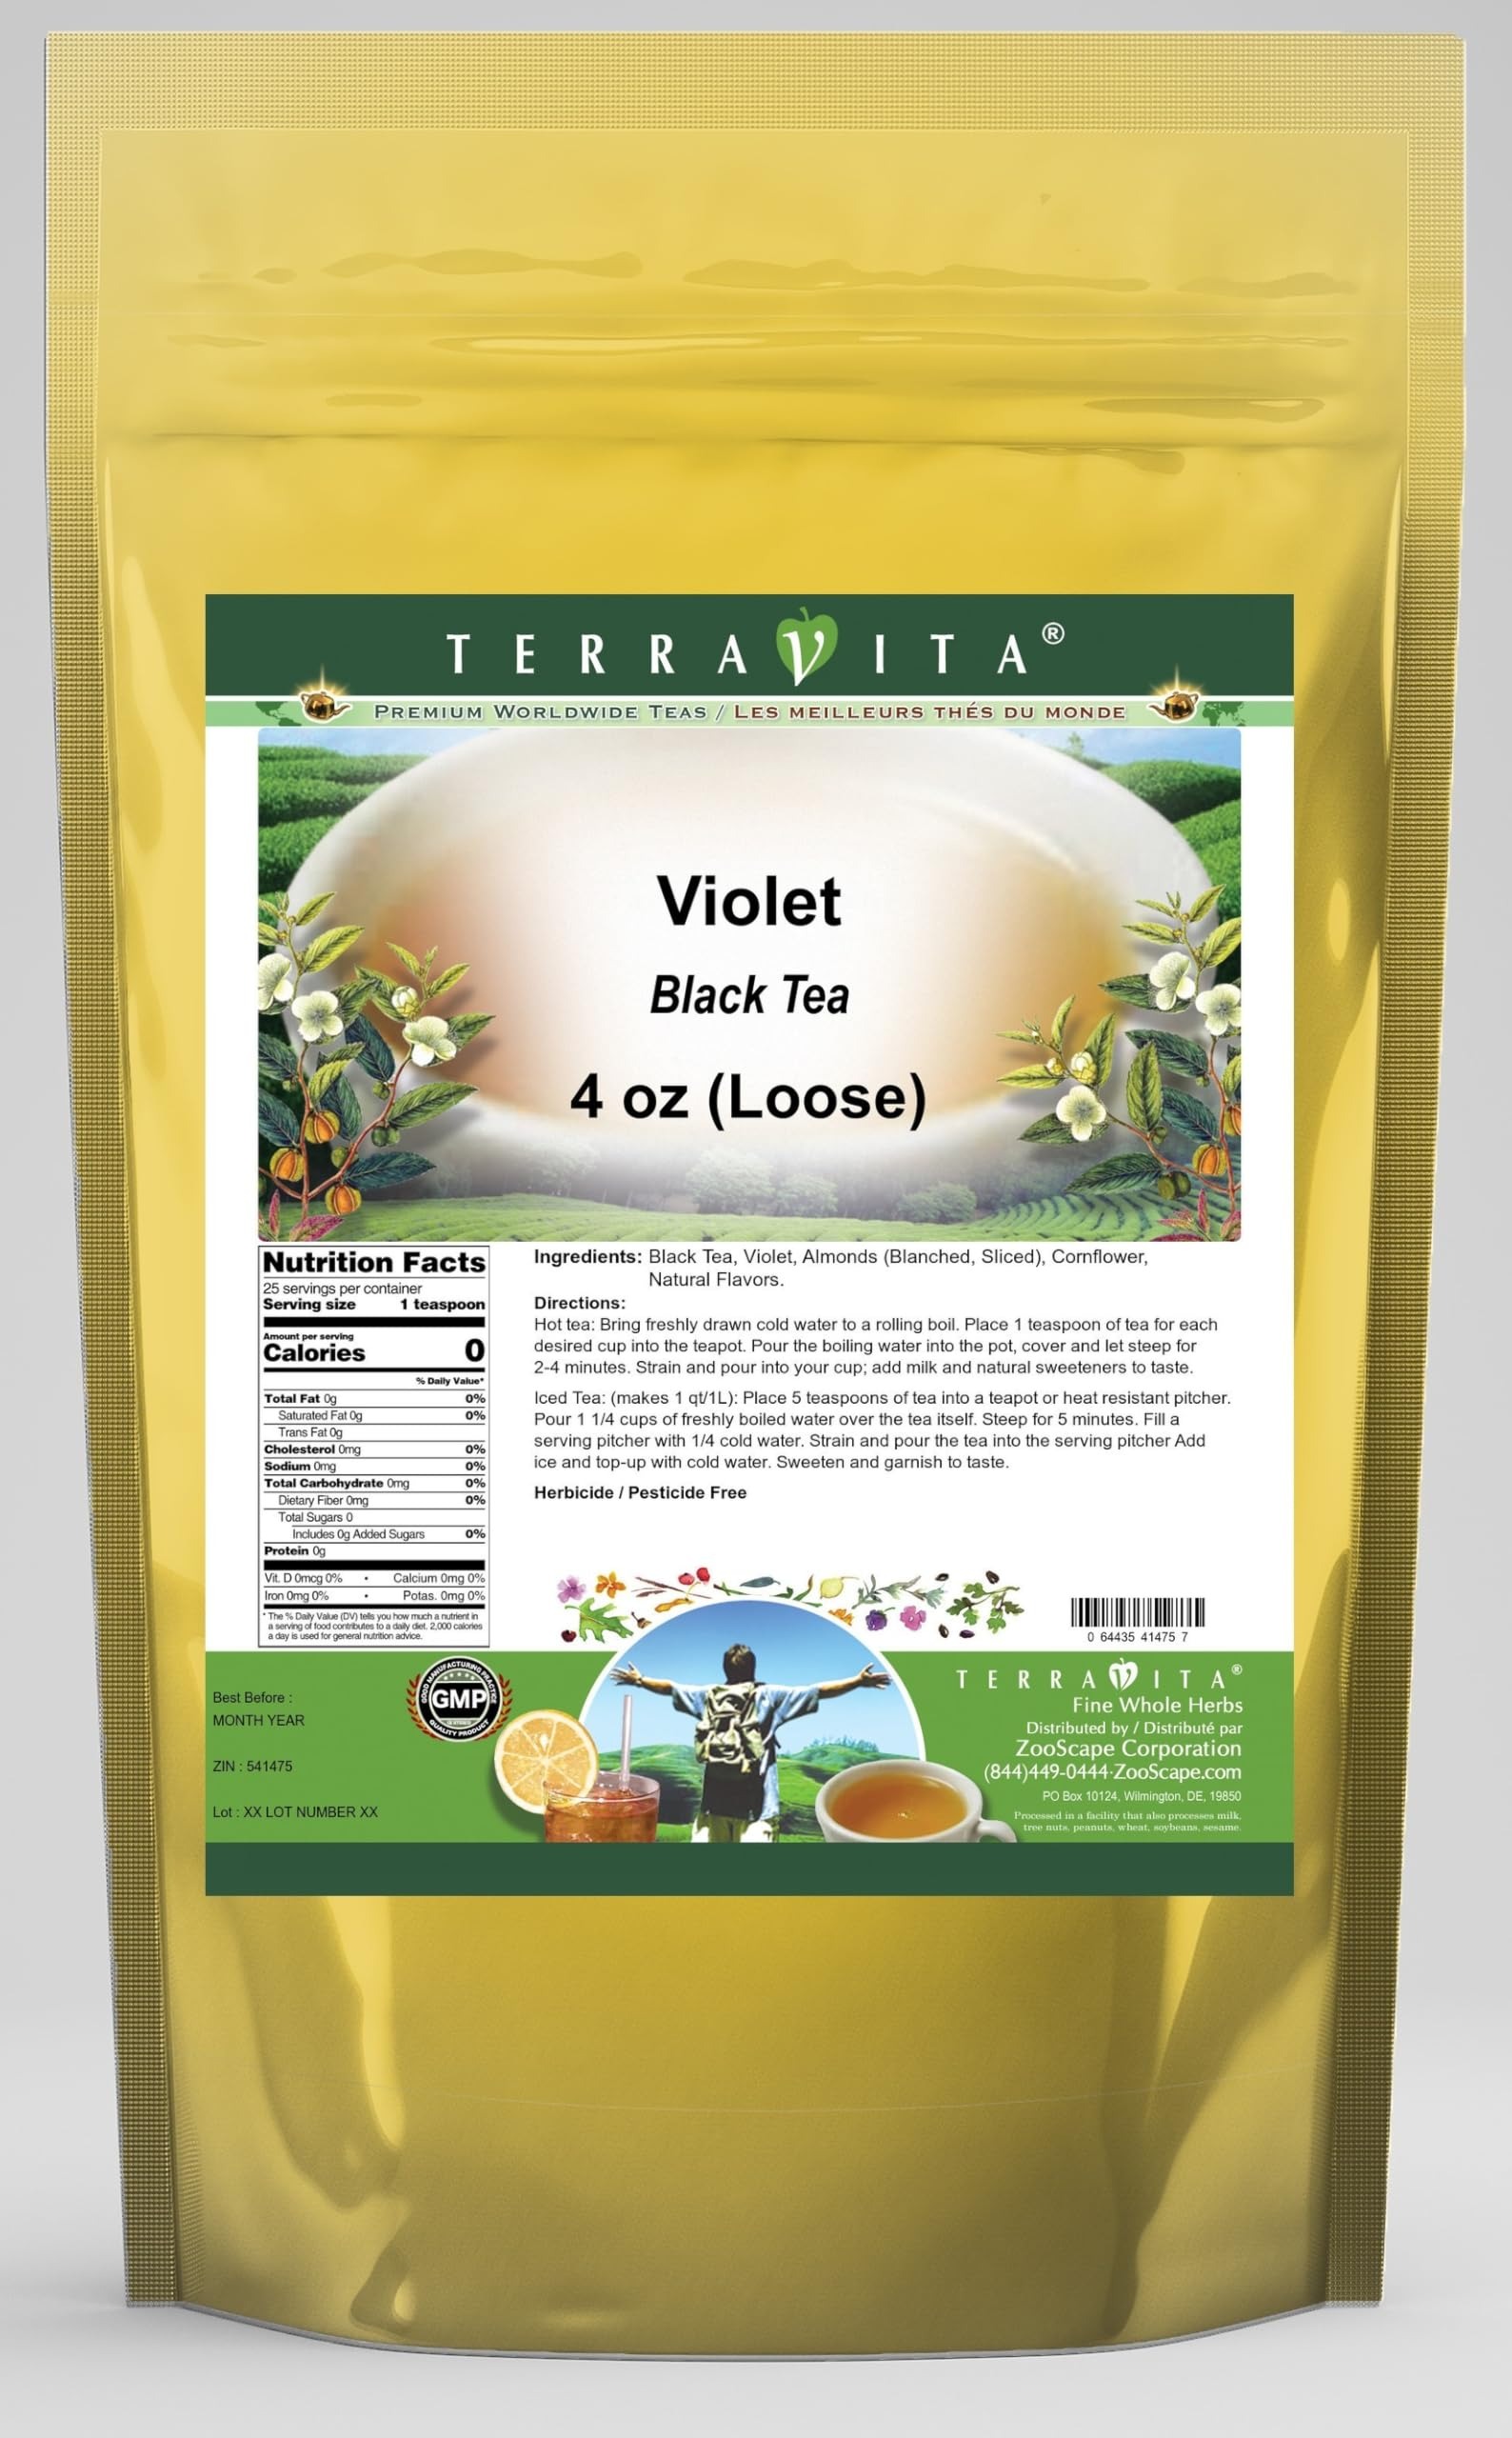
Item Name: Violet Black Tea (Loose) (4 oz, ZIN: 541475) - 3 Pack
Bullet Point 1: Our Violet Black Tea is a tasty flavored Black tea with Violet, Almonds and Cornflower that has a refreshing taste that will impress you! The unique Violet taste is delicious! - Ingredients: Black tea, Violet, Almonds, Cornflower and Natural Violet Flavor.
Bullet Point 2: No fillers.
Bullet Point 3: Manufacturer: TerraVita
Bullet Point 4: Size: 4 oz
Bullet Point 5: Loose Leaf Black Tea - Packed in a convenient upright pouch!
Product Description: Our Violet Black Tea is a tasty flavored Black tea with Violet, Almonds and Cornflower that has a refreshing taste that will impress you! The unique Violet taste is delicious! - Ingredients: Black tea, Violet, Almonds, Cornflower and Natural Violet Flavor. - Hot tea brewing method: Bring freshly drawn cold water to a rolling boil. Place 1 teaspoon of tea for each desired cup into the teapot. Pour the boiling water into the pot, cover and let steep for 2-4 minutes. Strain and pour into your cup; add milk and natural sweeteners to taste. - Iced tea brewing method: (to make 1 liter/quart): Place 5 teaspoons of tea into a teapot or heat resistant pitcher. Pour 1 1/4 cups of freshly boiled water over the tea itself. Steep for 5 minutes. Fill a serving pitcher with 1/4 cold water. Strain and pour the tea into the serving pitcher Add ice and top-up with cold water. Sweeten and garnish to taste. - TerraVita is an exclusive line of premium-quality, natural source products that use only the finest, purest and most potent ingredients found around the world. TerraVita is hallmarked by the highest possible standards of purity, potency, stability and freshness. All of our products are prepared with the highest elements of quality control, from raw materials through the entire manufacturing process, up to and including the moment that the bottles or bags are sealed for freshness and shipped out to you. Our highest possible standards are certified by independent laboratories and backed by our personal guarantee. - TerraVita exists to meet and ensure your family's health and wellness without the harmful effects of chemicals and health products. We strive to make all of our products affordable and reliable and are constantly searching the market to maintain our affordability and to look
Value: 12.0
Unit: Ounce

Price: 42.74